Old Baltimore College of Dental Surgery

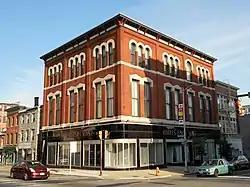

The Old Baltimore College of Dental Surgery is an historic commercial building on North Eutaw Street in Baltimore, Maryland. The three-story brick building was built in 1881, and served as the fifth location of the Baltimore College of Dental Surgery, the nation's first dental school. It is one of two surviving 19th century addresses of the school, which was founded in 1839. The building's first floor, which was always used for commercial and retail purposes, has seen some remodeling, but the upper floors, used by the school, have retained a great deal of historic integrity.